Anantapur district

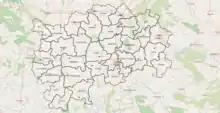
Map of mandals of Anantapuramu district

There are two parliamentary constituencies in the district namely, Anantapuram Parliament constituency, Hindupuram parliament constituency(partial).